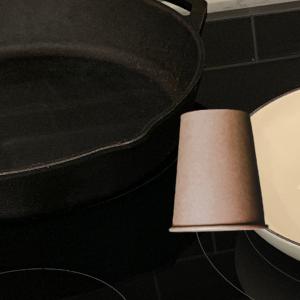
Label: cups